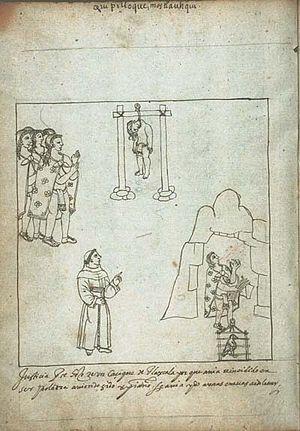
Diego Muñoz Camargo est un historien mexicain.